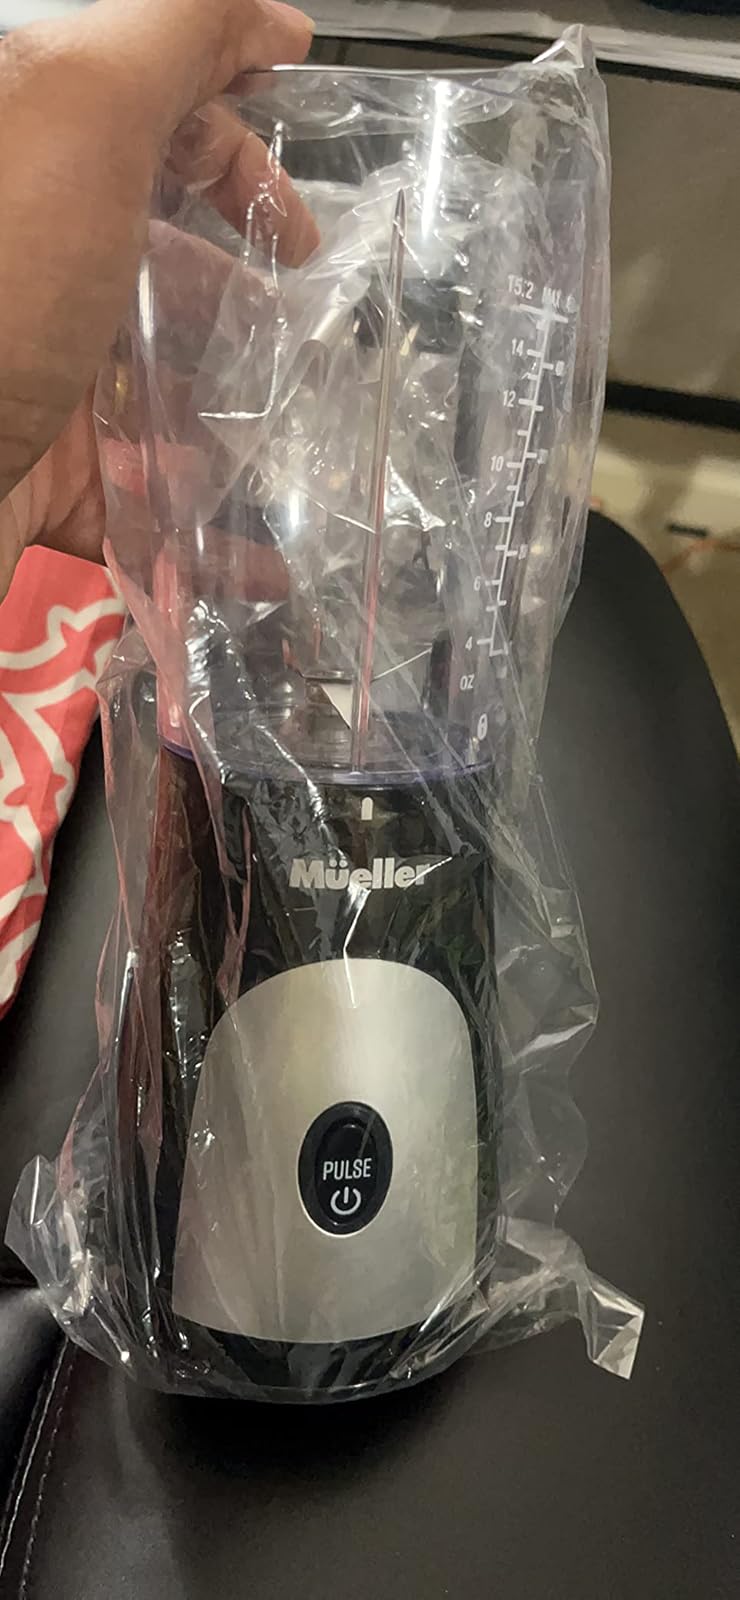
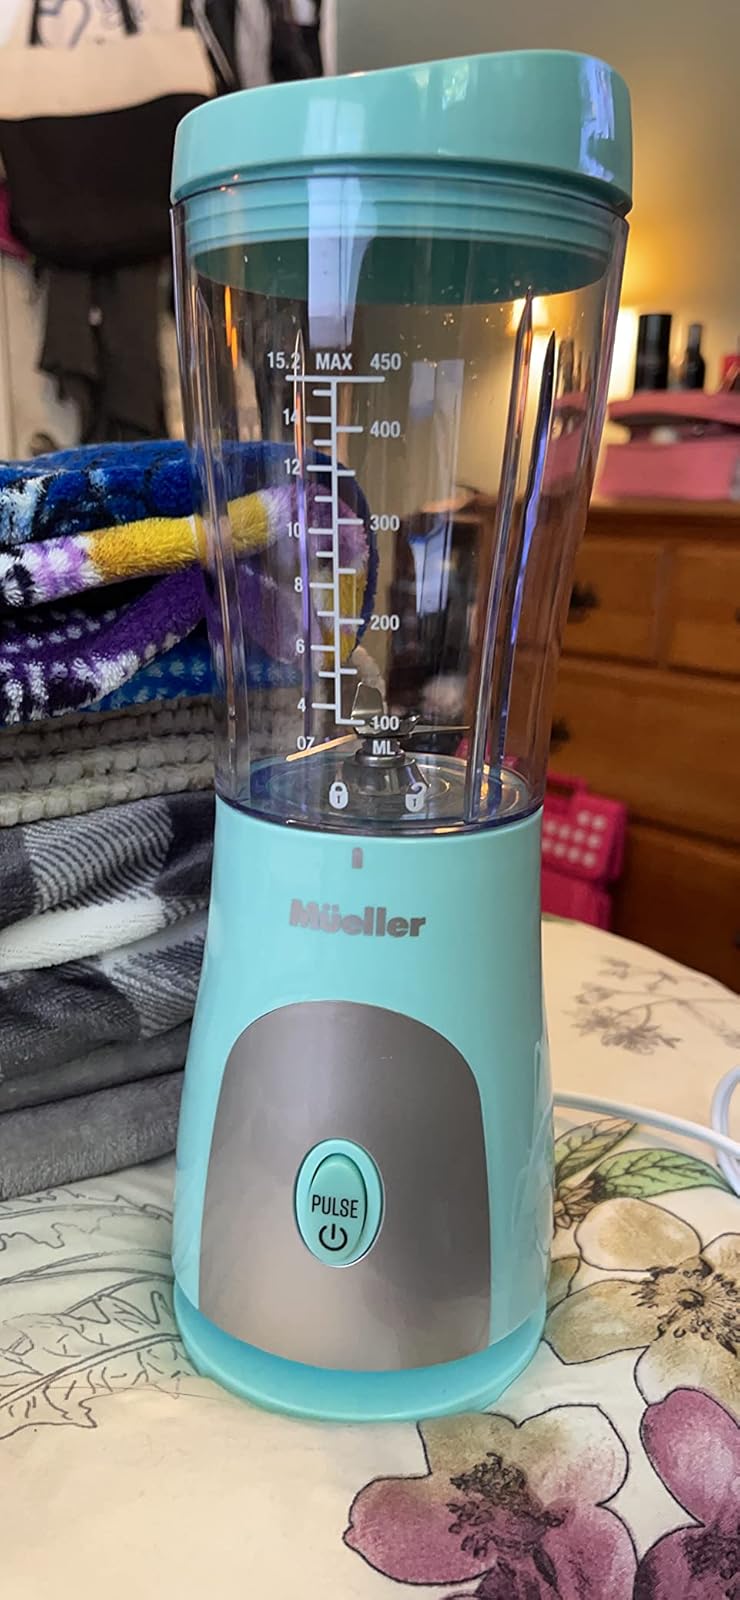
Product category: items_blender
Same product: no